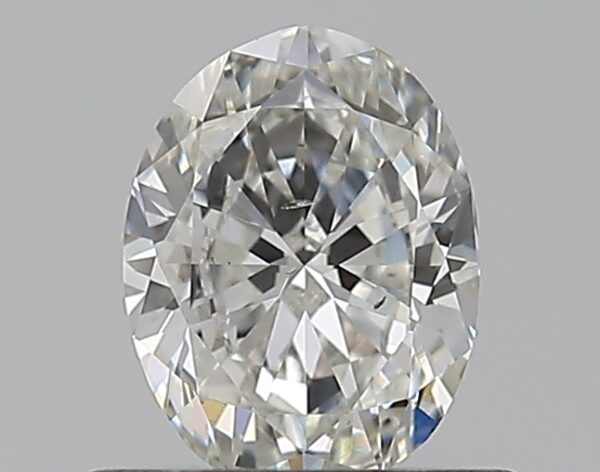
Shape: oval
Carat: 0.5
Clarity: SI1
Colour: G
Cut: GD
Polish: VG
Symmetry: GD
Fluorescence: N
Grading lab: GIA
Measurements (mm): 6.02 x 4.53 x 2.69